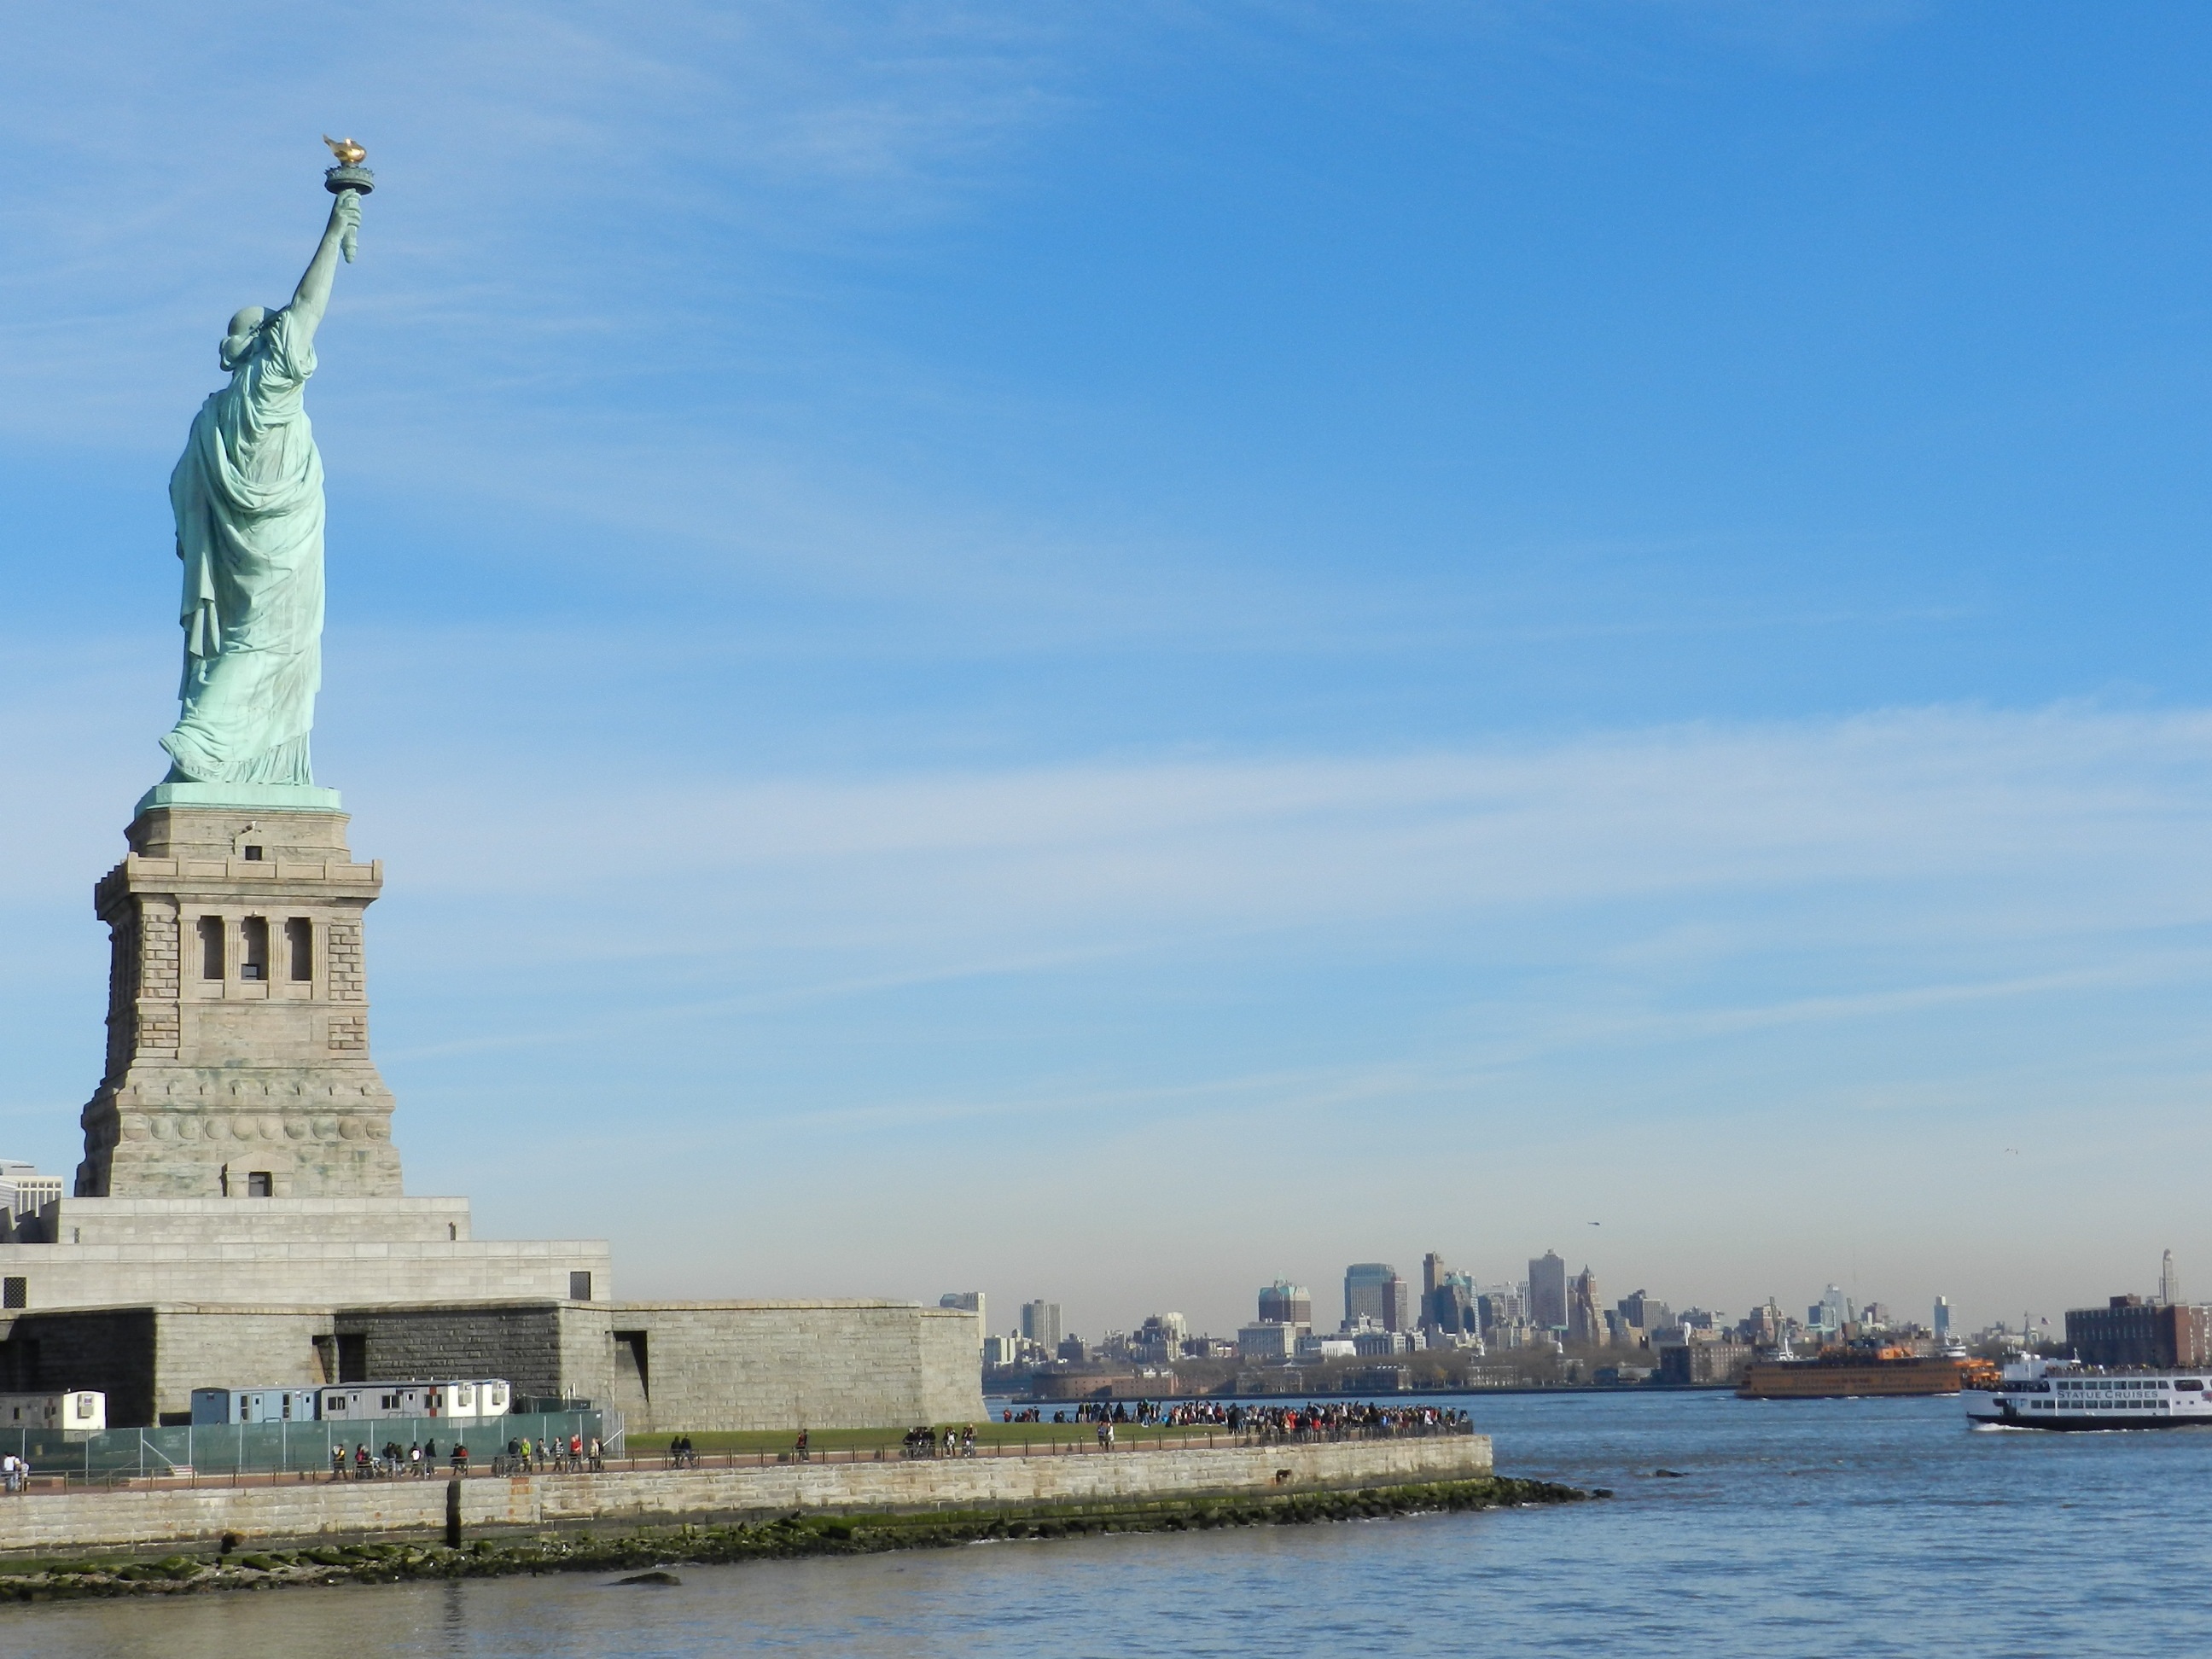
sea, skyline, new york, monument, cityscape, vacation, tower, nyc, landmark, tourism, tours, uses, statie freedom